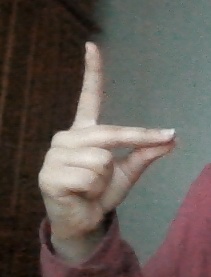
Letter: ta